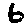
Label: 6